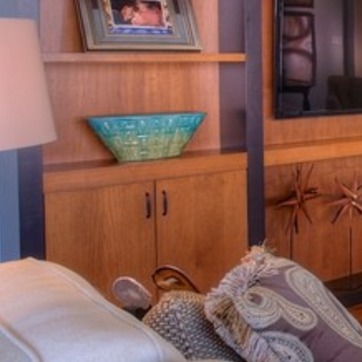
Material: wood